Brooks Island Regional Preserve

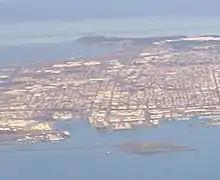
Brooks Island, viewed from the south, in an aerial photo from 2018

The quarrying operation continued in the early decades of the 20th century, with prisoners from San Quentin reportedly using the stone from this quarry to build the prison's south cell block (completed in 1913).